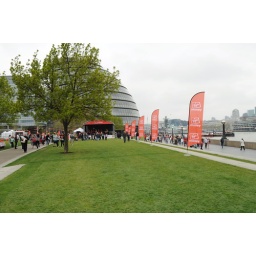
marathon banners near tower bridge